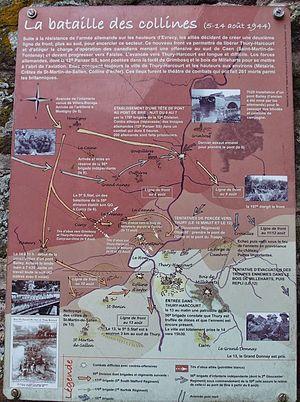
descriptif cartographique de l'avancée des troupes alliées autour de Thury-Harcourt en Août 1944 pendant la Bataille de Normandie suite au débarquement
Thury-Harcourt est depuis le 1ᵉʳ janvier 2016 une commune déléguée au sein de la commune nouvelle du Hom, et une ancienne commune française, située dans le département du Calvados en région Normandie.